Feast of Corpus Christi

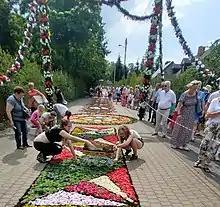
Spycimierz, Poland

A notable procession in the Philippines is that of the Archdiocese of Manila. The archbishop celebrates a mid-afternoon Mass at the Shrine of the Blessed Sacrament in Santa Cruz before presiding over a procession to the Manila Cathedral.